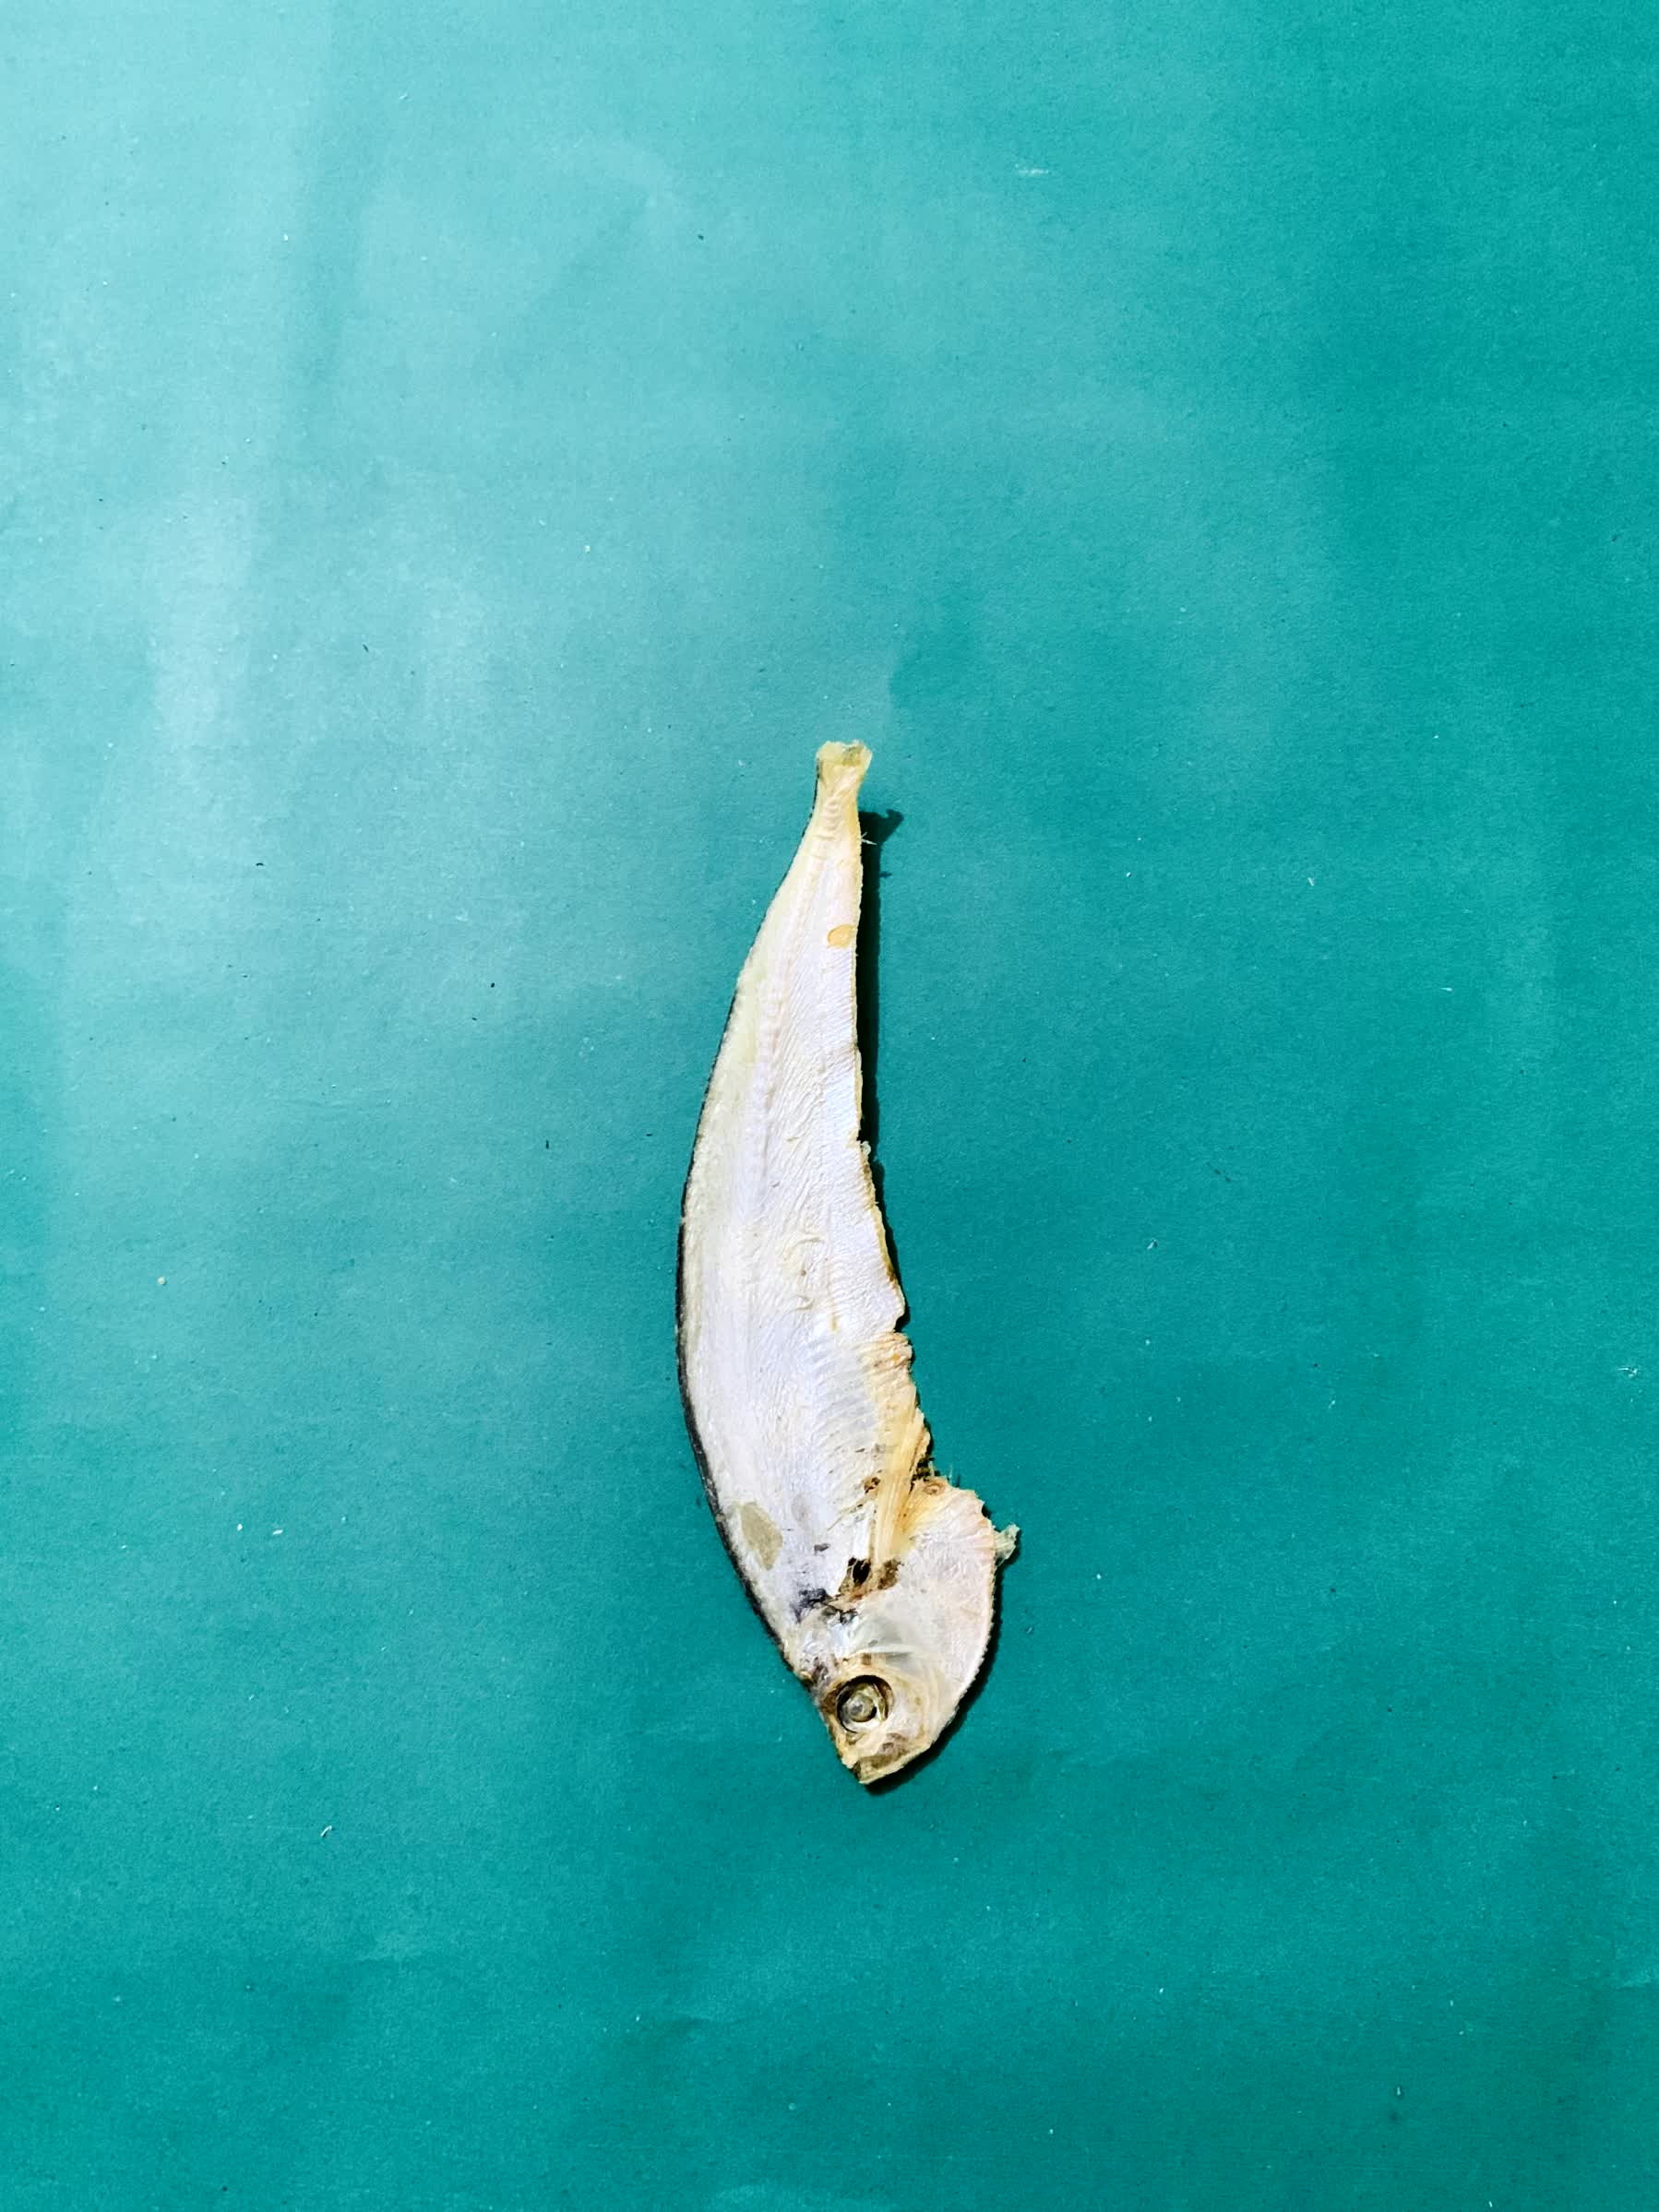
Species: Shukna Feuwa